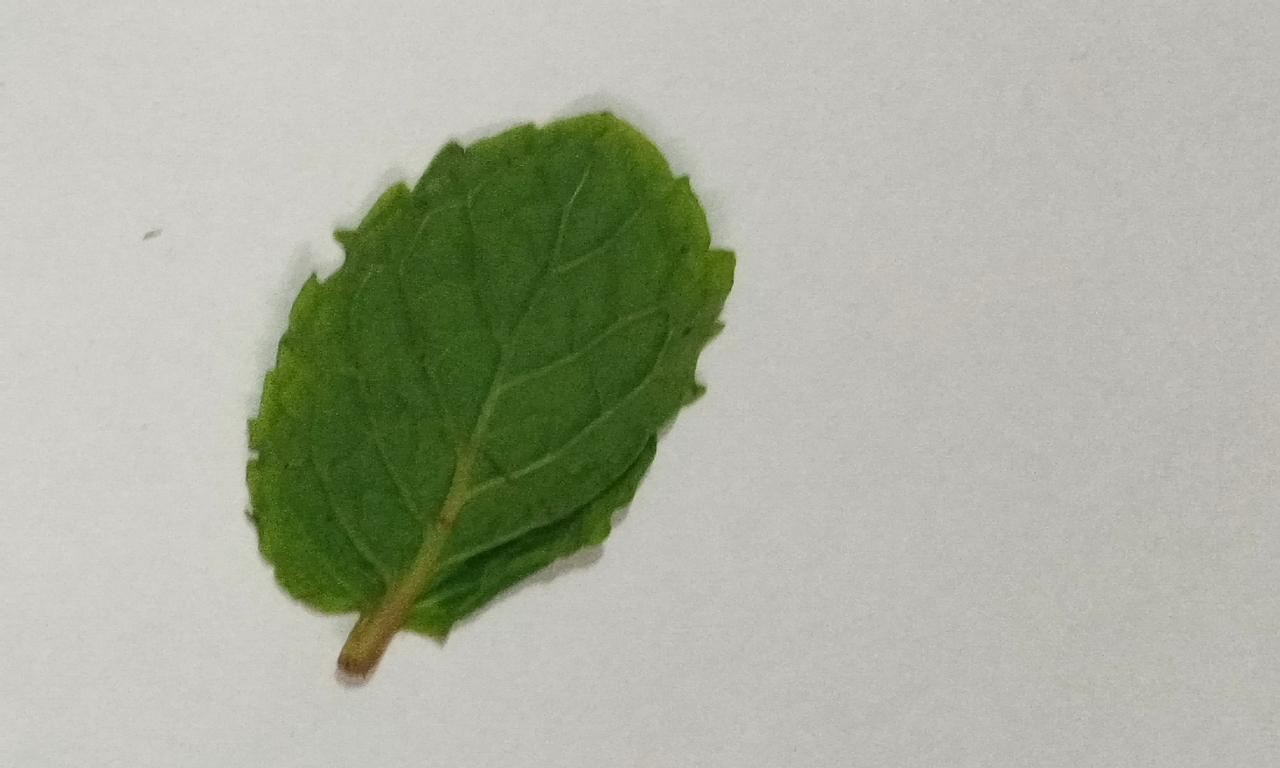
Label: Fresh